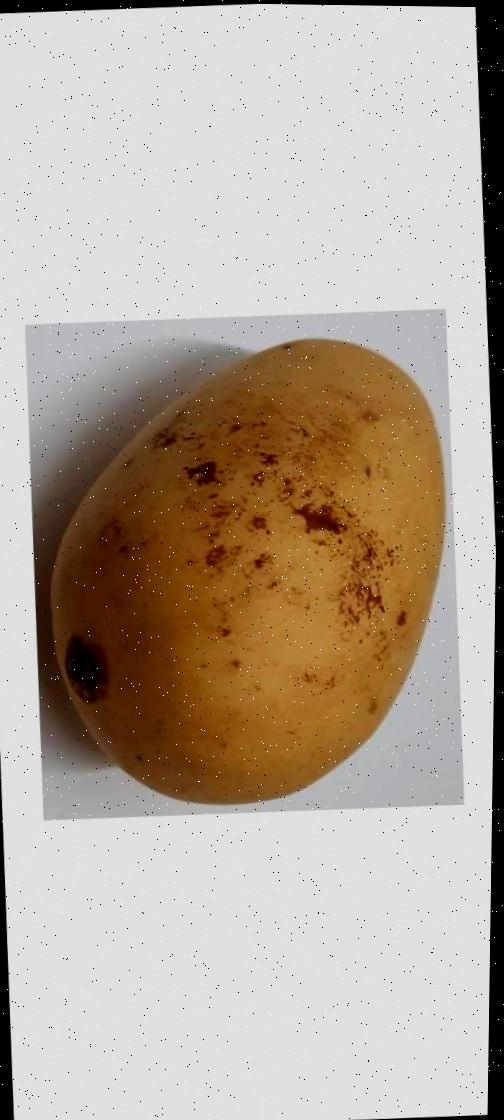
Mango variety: Katimon